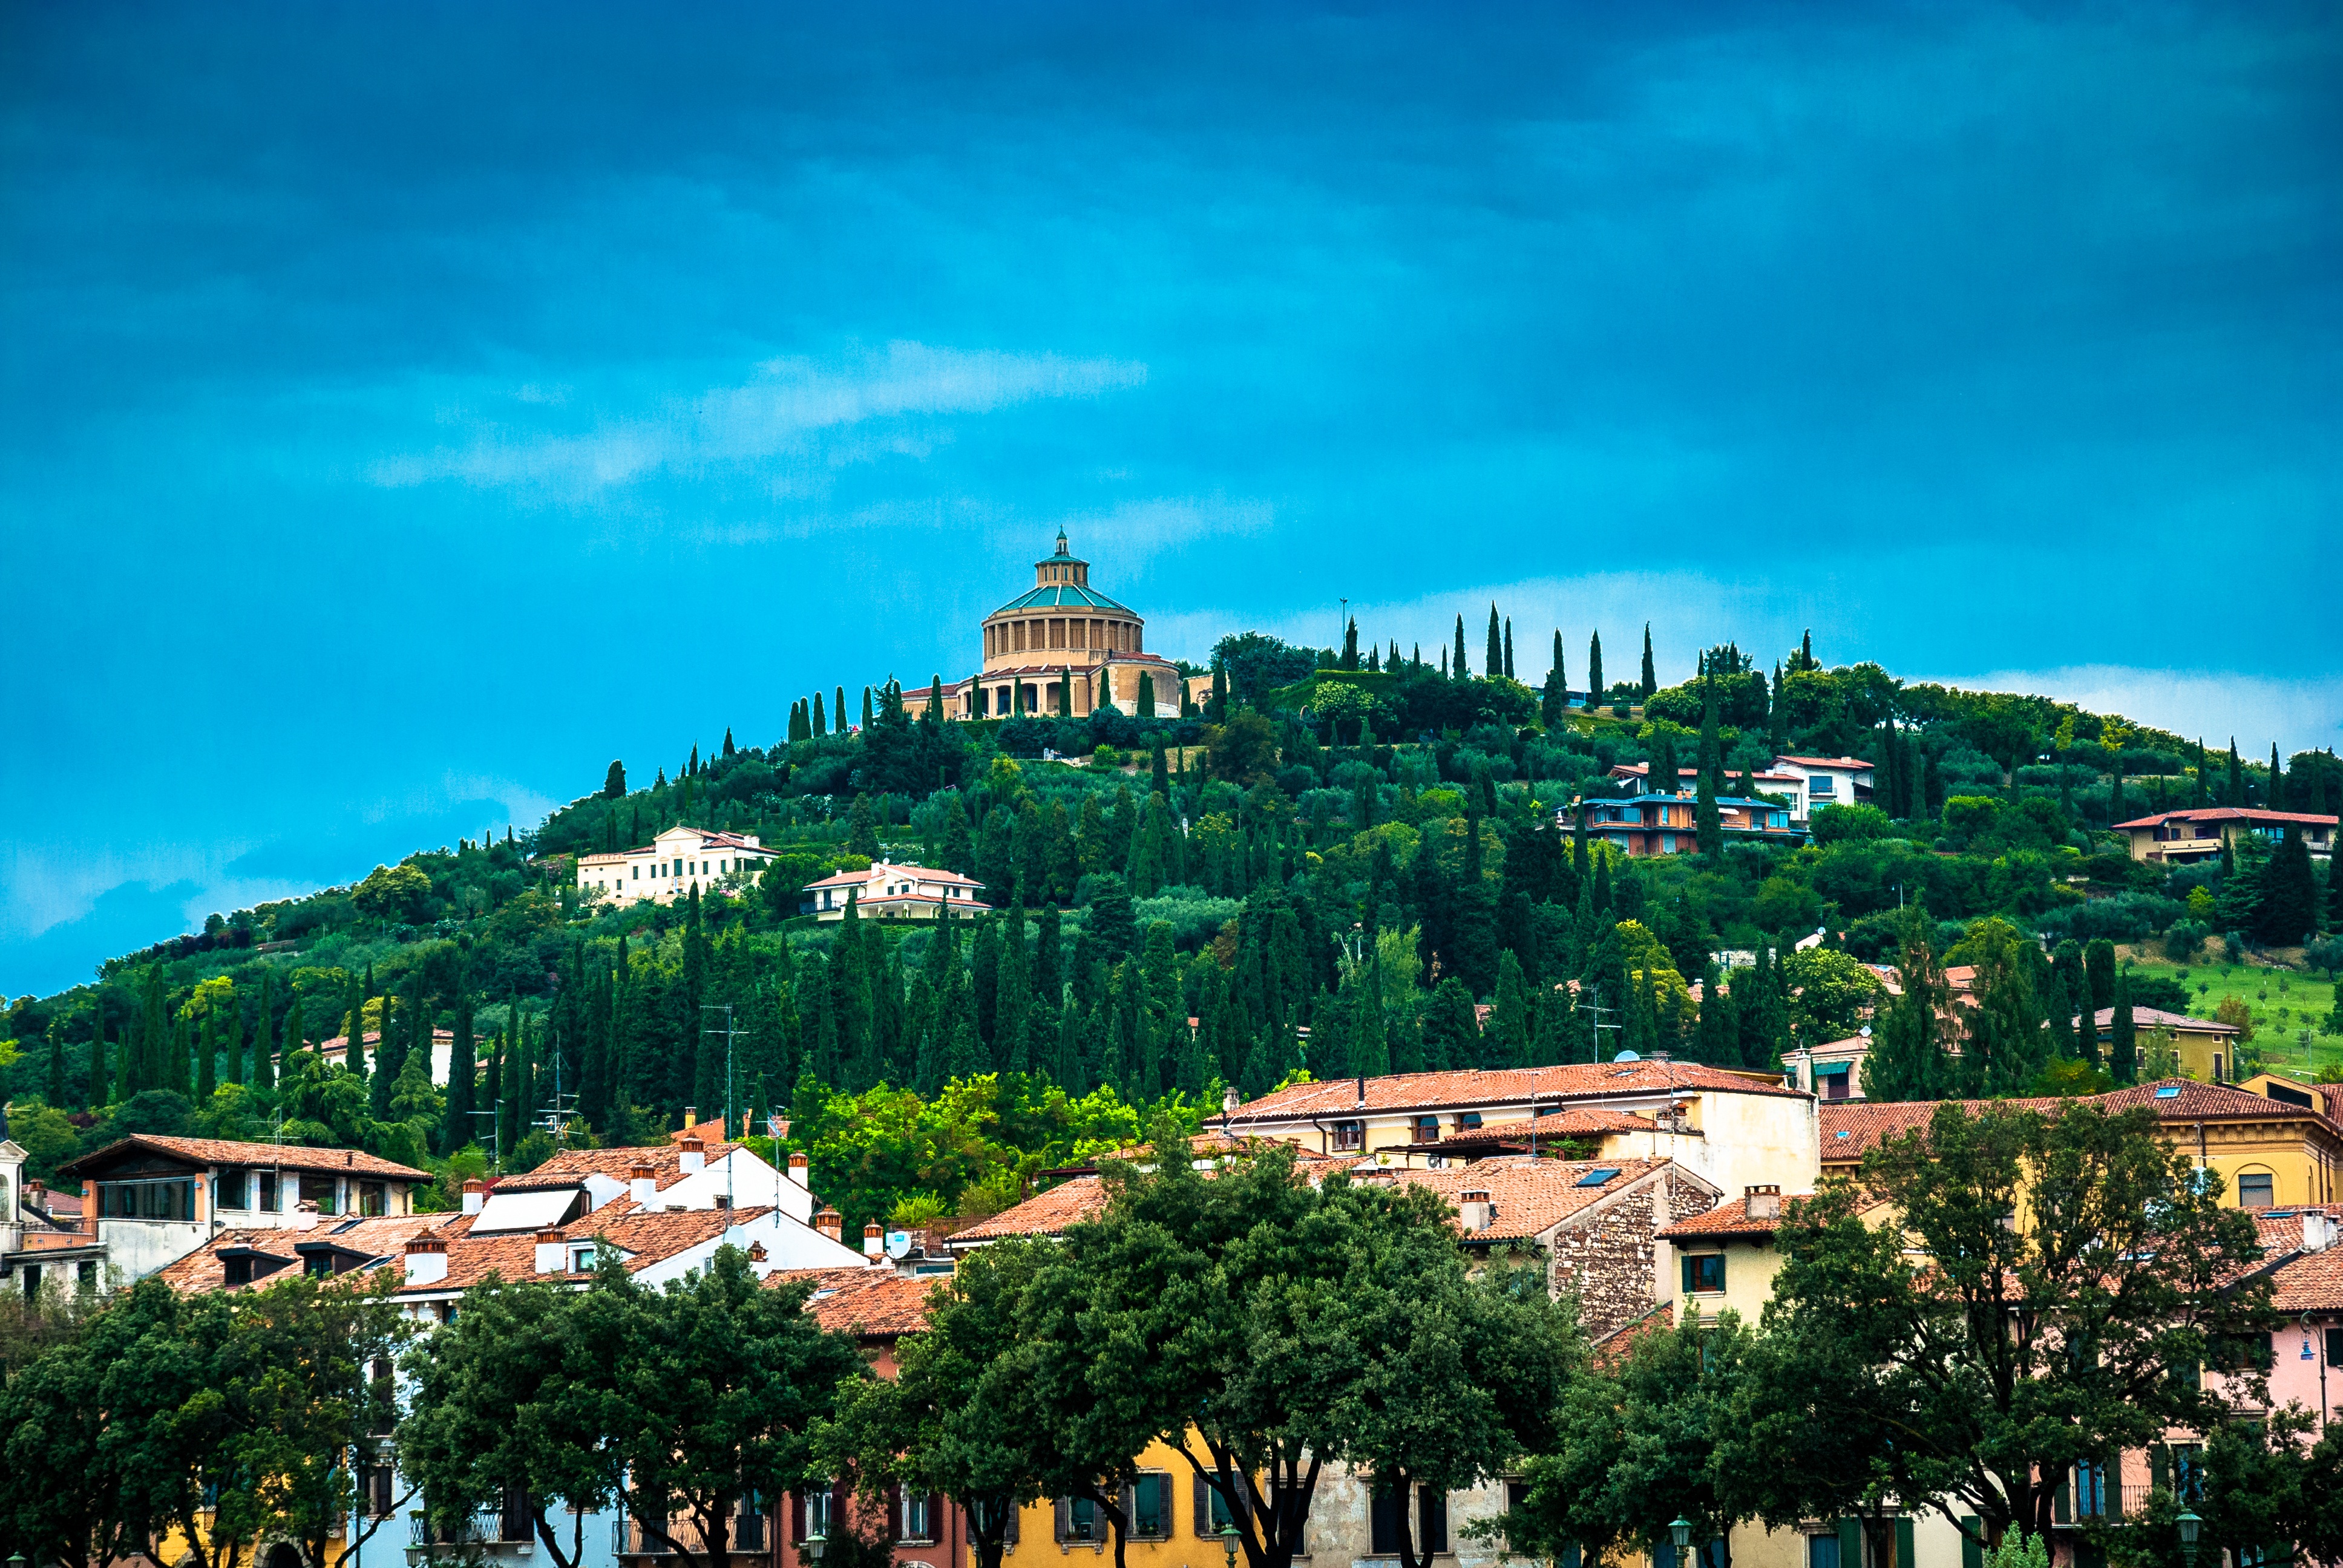
landscape, water, nature, sky, hill, town, view, cityscape, panorama, summer, vacation, village, weather, holiday, landmark, blue, tourism, heat, clouds, holidays, verona, the sun, the stones, aerial photography, residential area, human settlement